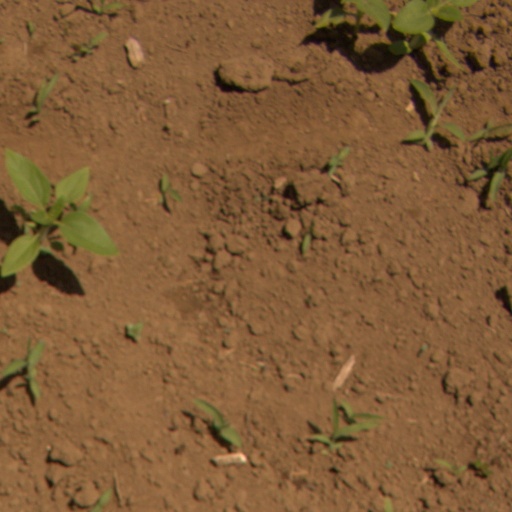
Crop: Jerusalem artichoke